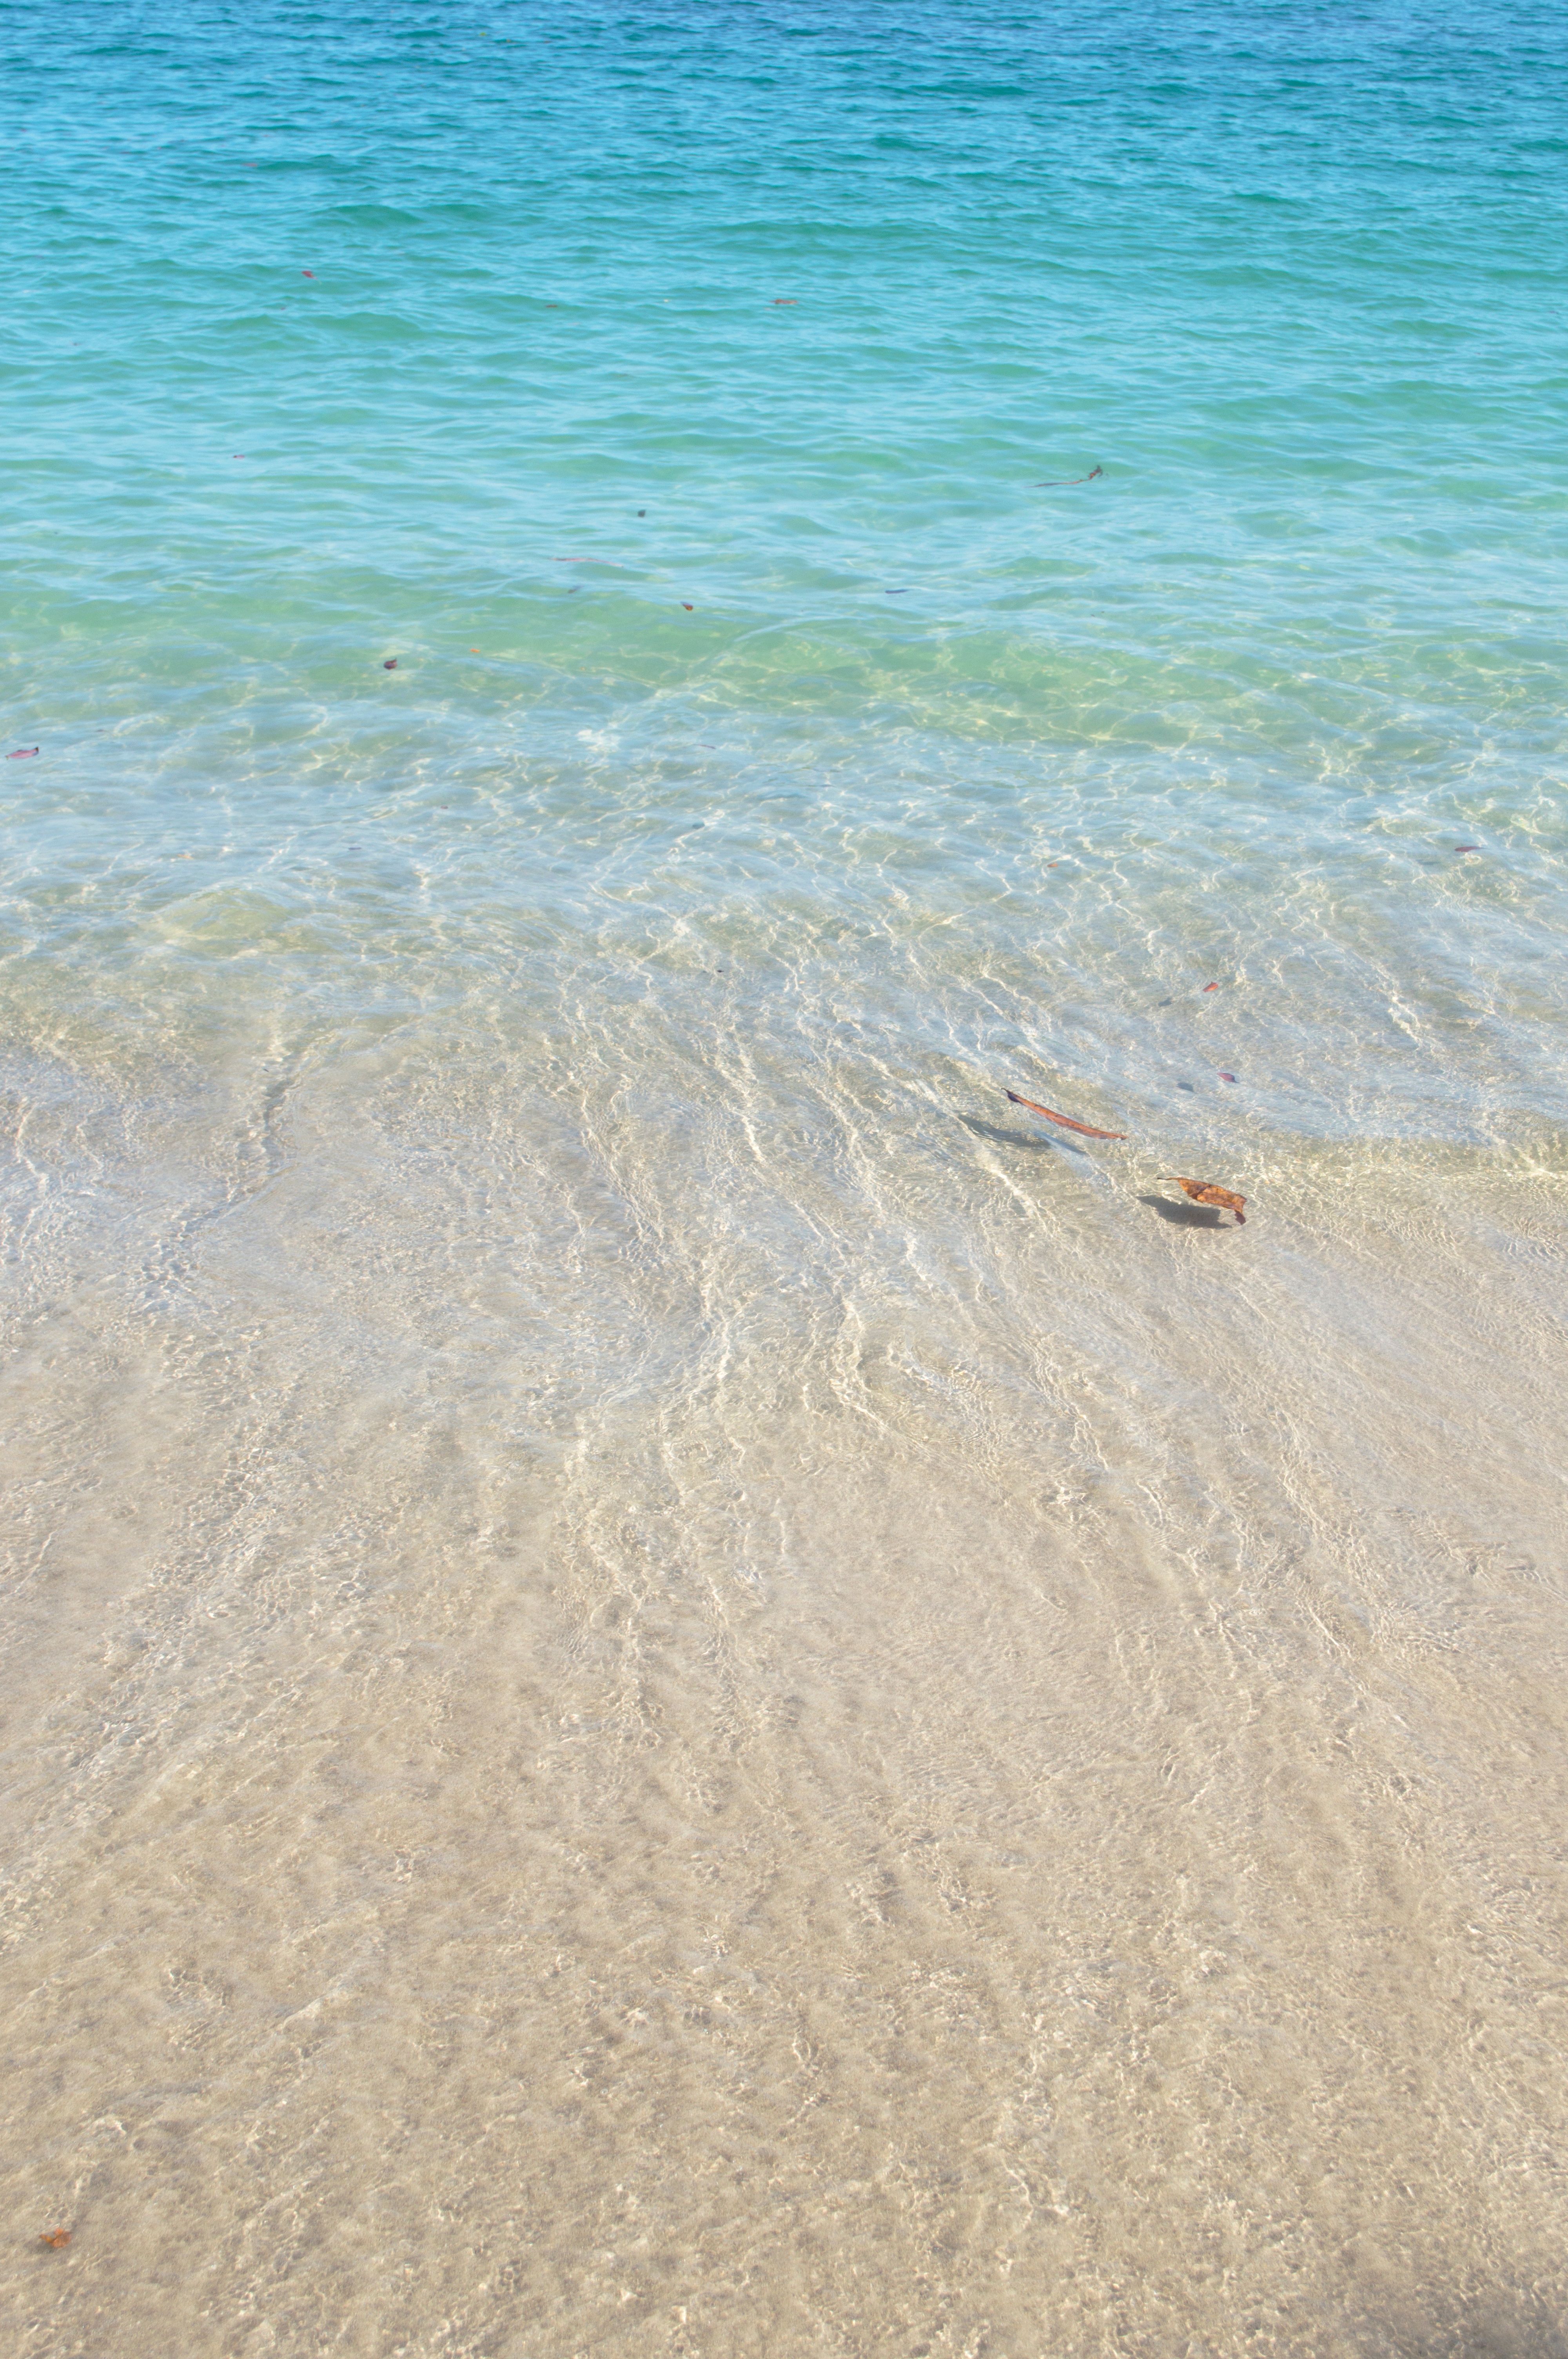
beach, sea, coast, sand, ocean, horizon, shore, wave, material, body of water, habitat, wind wave